Microsoft SideWinder

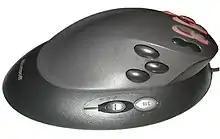
Microsoft Strategic Commander

The basis of Microsoft's last generation of SideWinder joysticks, the Precision 2 design was a further refinement of the previous Precision Pro. Compared to the Precision Pro, the Precision 2 dropped the Pro's shift button, replaced the throttle wheel with a more traditional lever, and rearranged the face buttons on the stick into a symmetric design. The Precision 2 also dropped all gameport compatibility by only shipping in a USB version, and was slightly smaller and lighter than the Pro. In spite of being Microsoft's 2nd-generation USB controller, the Precision 2 in particular seemed to suffer more from the USB SideWinder's long-standing static buildup problem than the original Precision Pro.